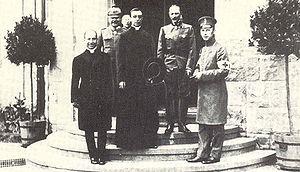
Eugenio Maria Giuseppe Giovanni Pacelli, né à Rome, le 2 mars 1876 et mort à Castel Gandolfo le 9 octobre 1958, est élu pour être le 260ᵉ évêque de Rome et donc pape de l’Église catholique, qu'il gouverne sous le nom de Pie XII de 1939 à sa mort.